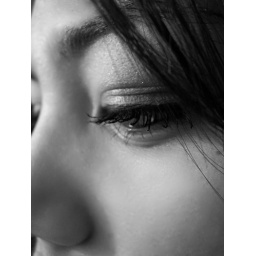
Ashly Close-up in black and white part 2